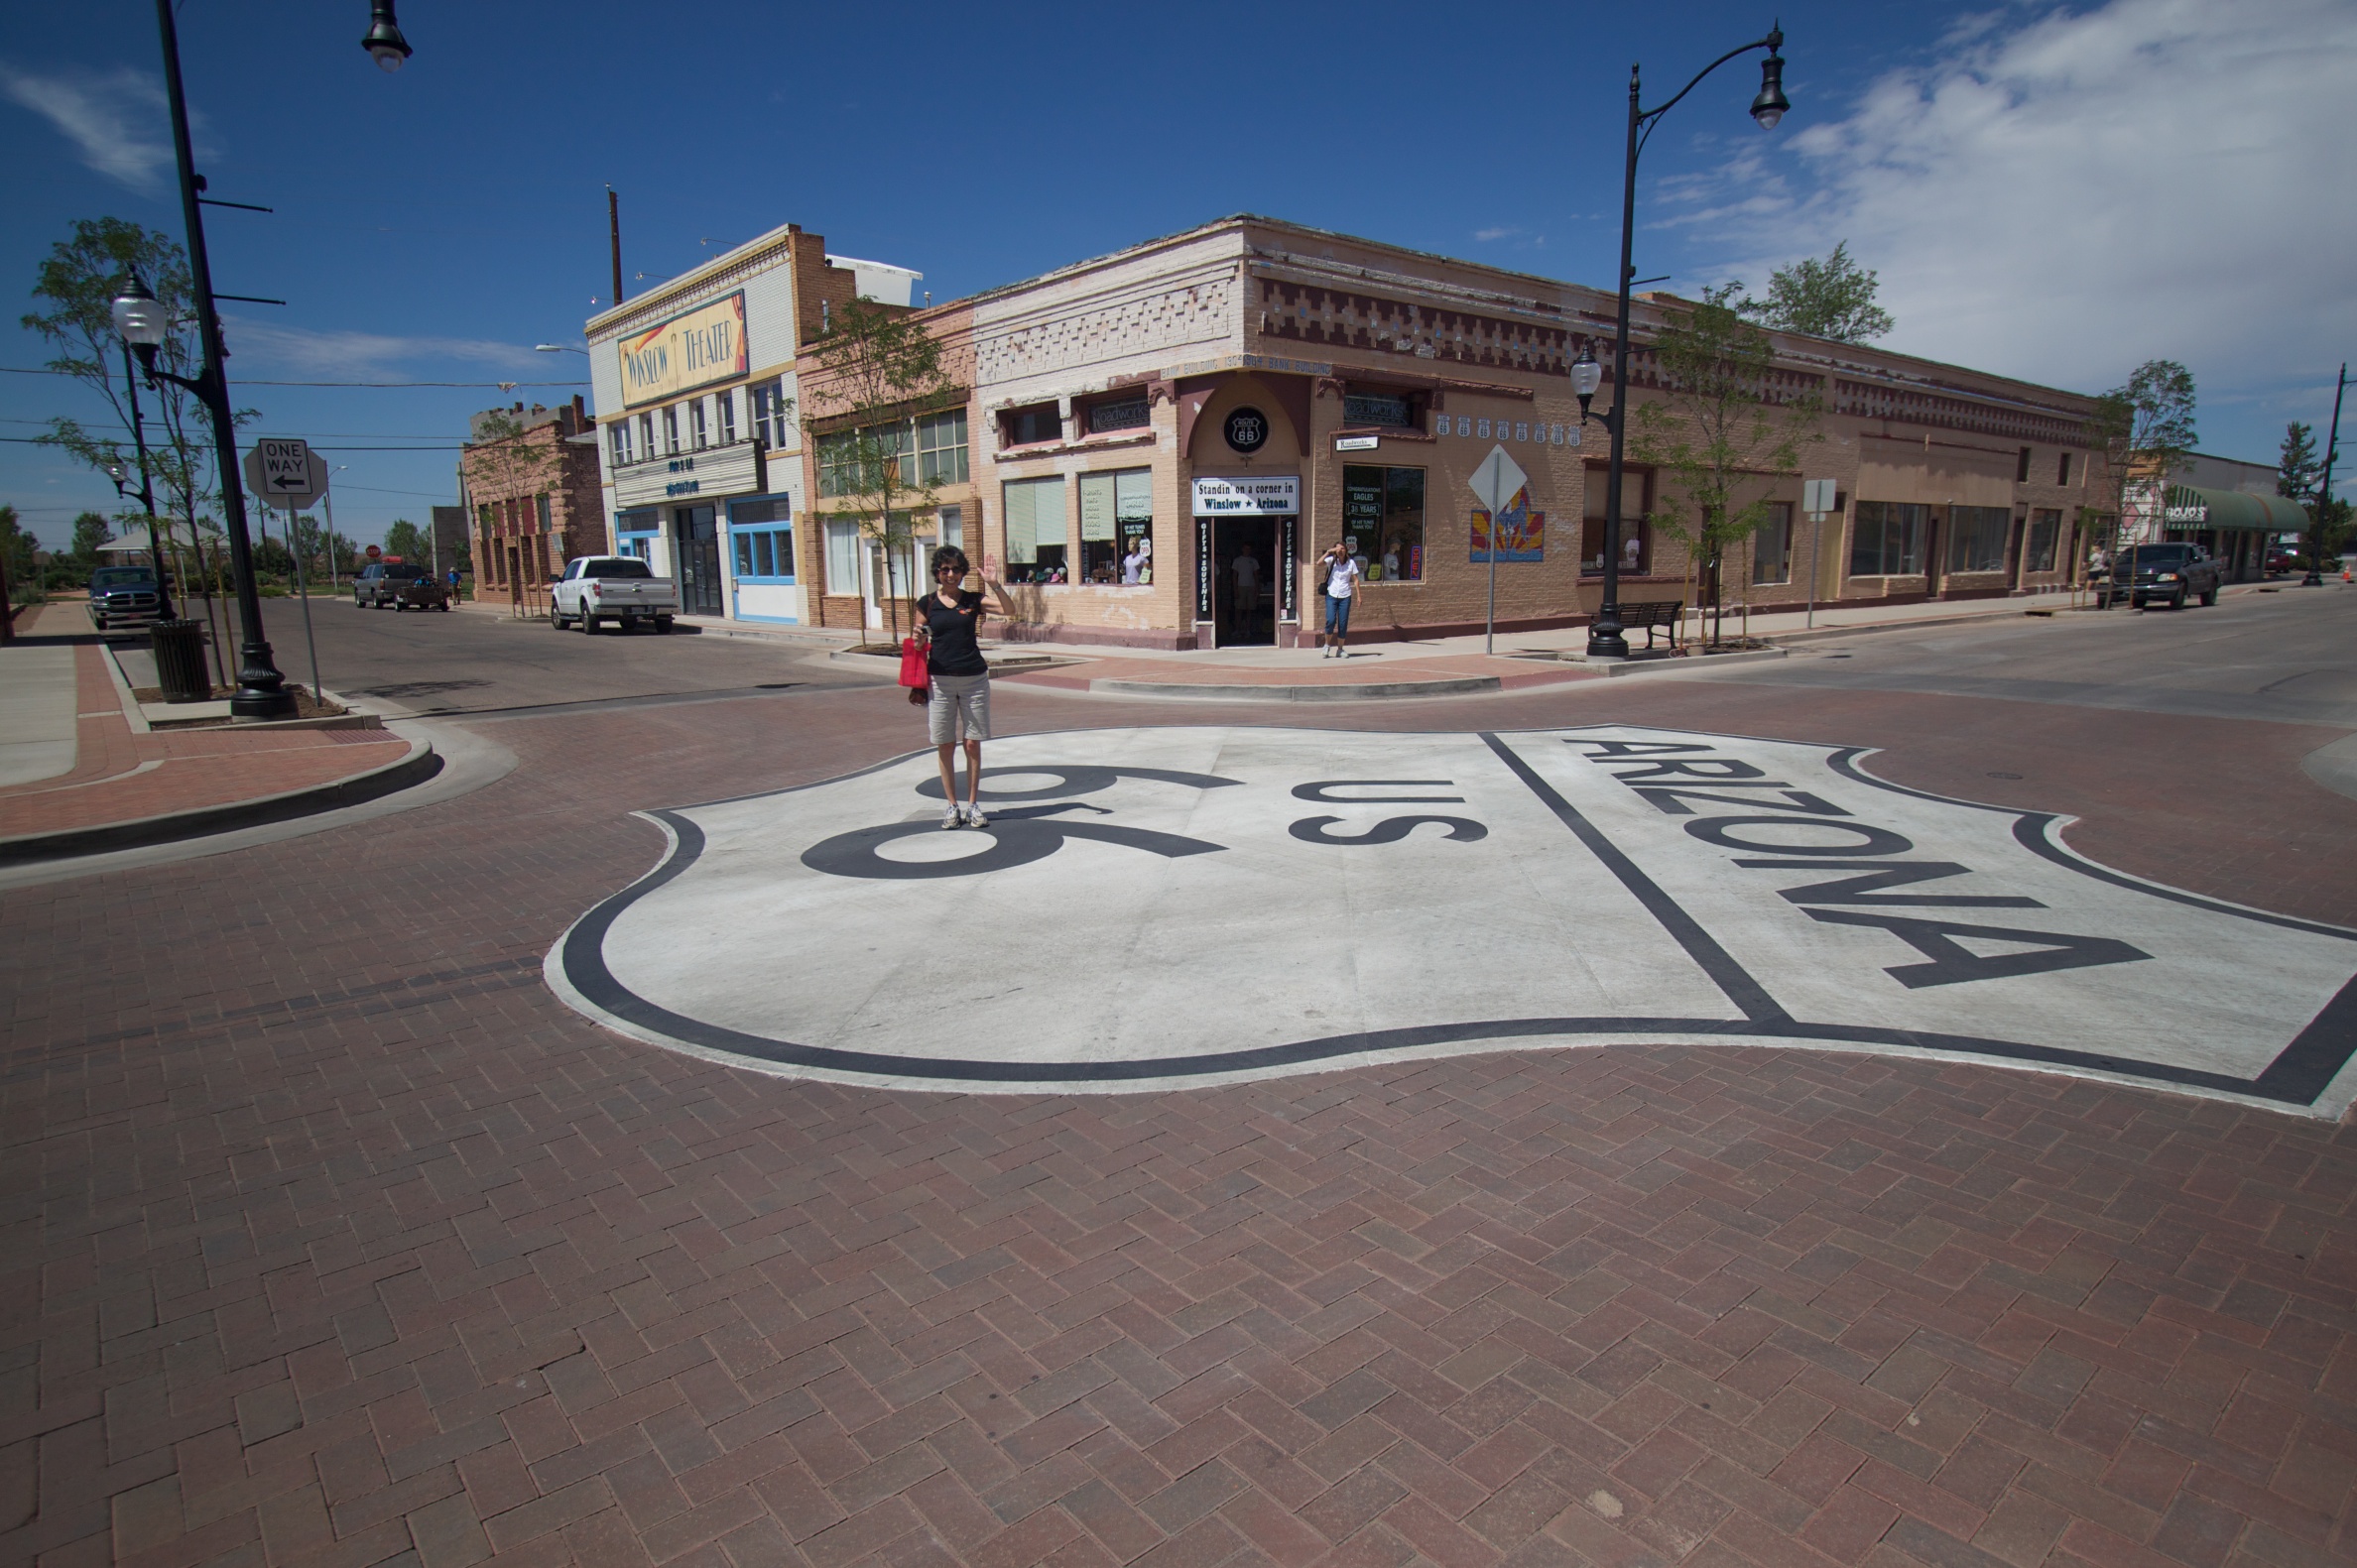
pedestrian, road, street, town, city, downtown, plaza, lane, public space, town square, shape, winslow, neighbourhood, road surface, urban area, residential area, human settlement